Bowesfield Works

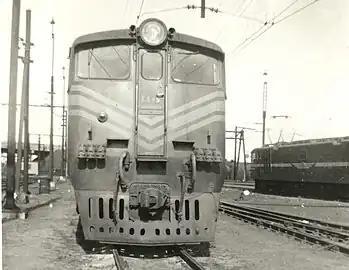
Metrovick built SAR Class 5E1, Series 1, number E445

The last locomotives built at the works was a batch of 135, SAR Class 5E1, Series 1 electric, , 3000V d.c., Bo-Bo, gauge locomotives for South African Railways and Harbours during 1958–60.